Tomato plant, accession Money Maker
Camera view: tilt-top (135 deg); turntable rotation: 150 degrees
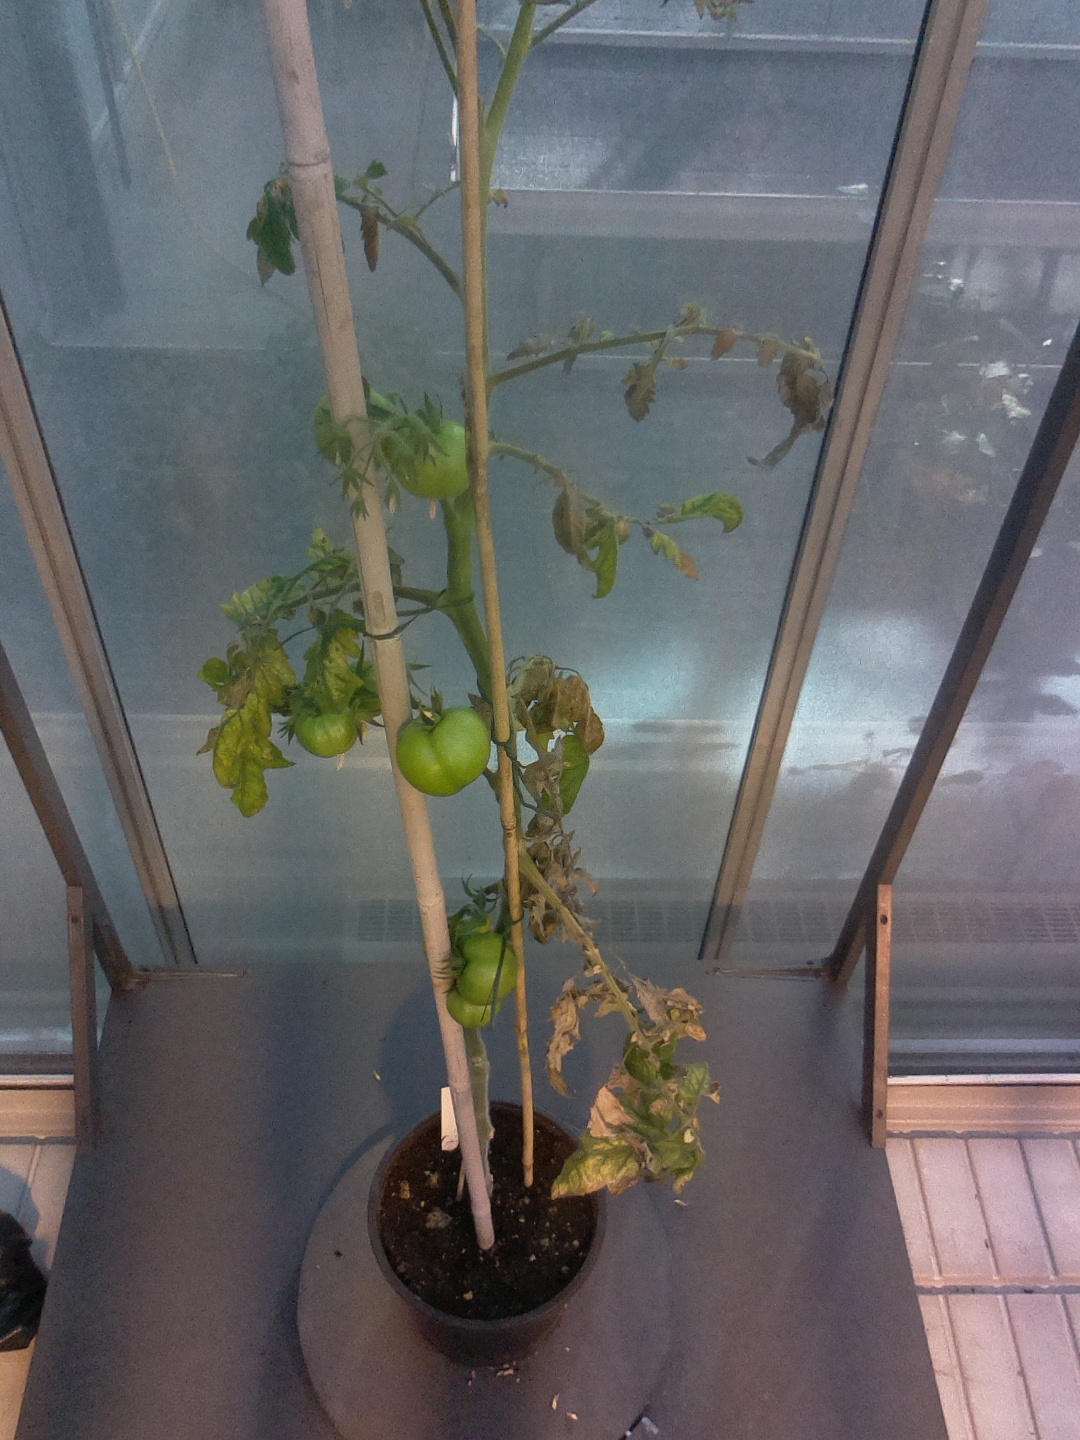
BBCH growth stage 76: 60%-70% of final fruit size